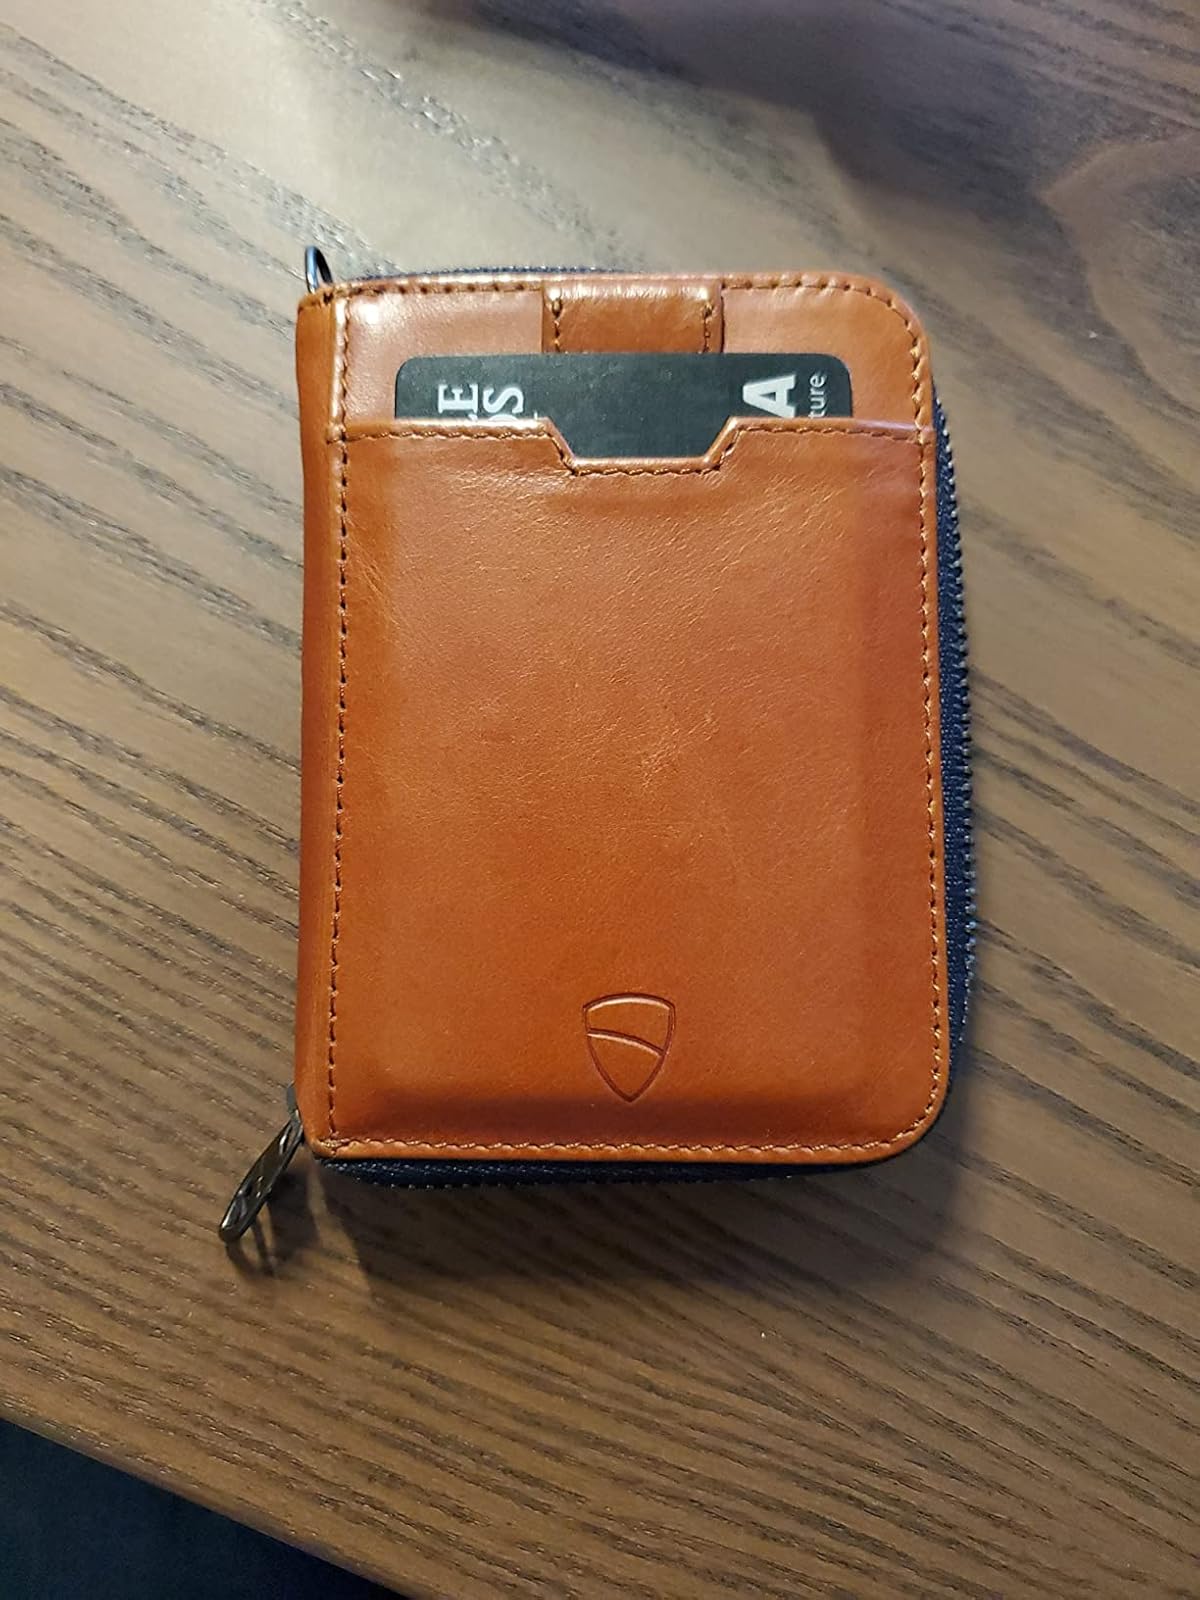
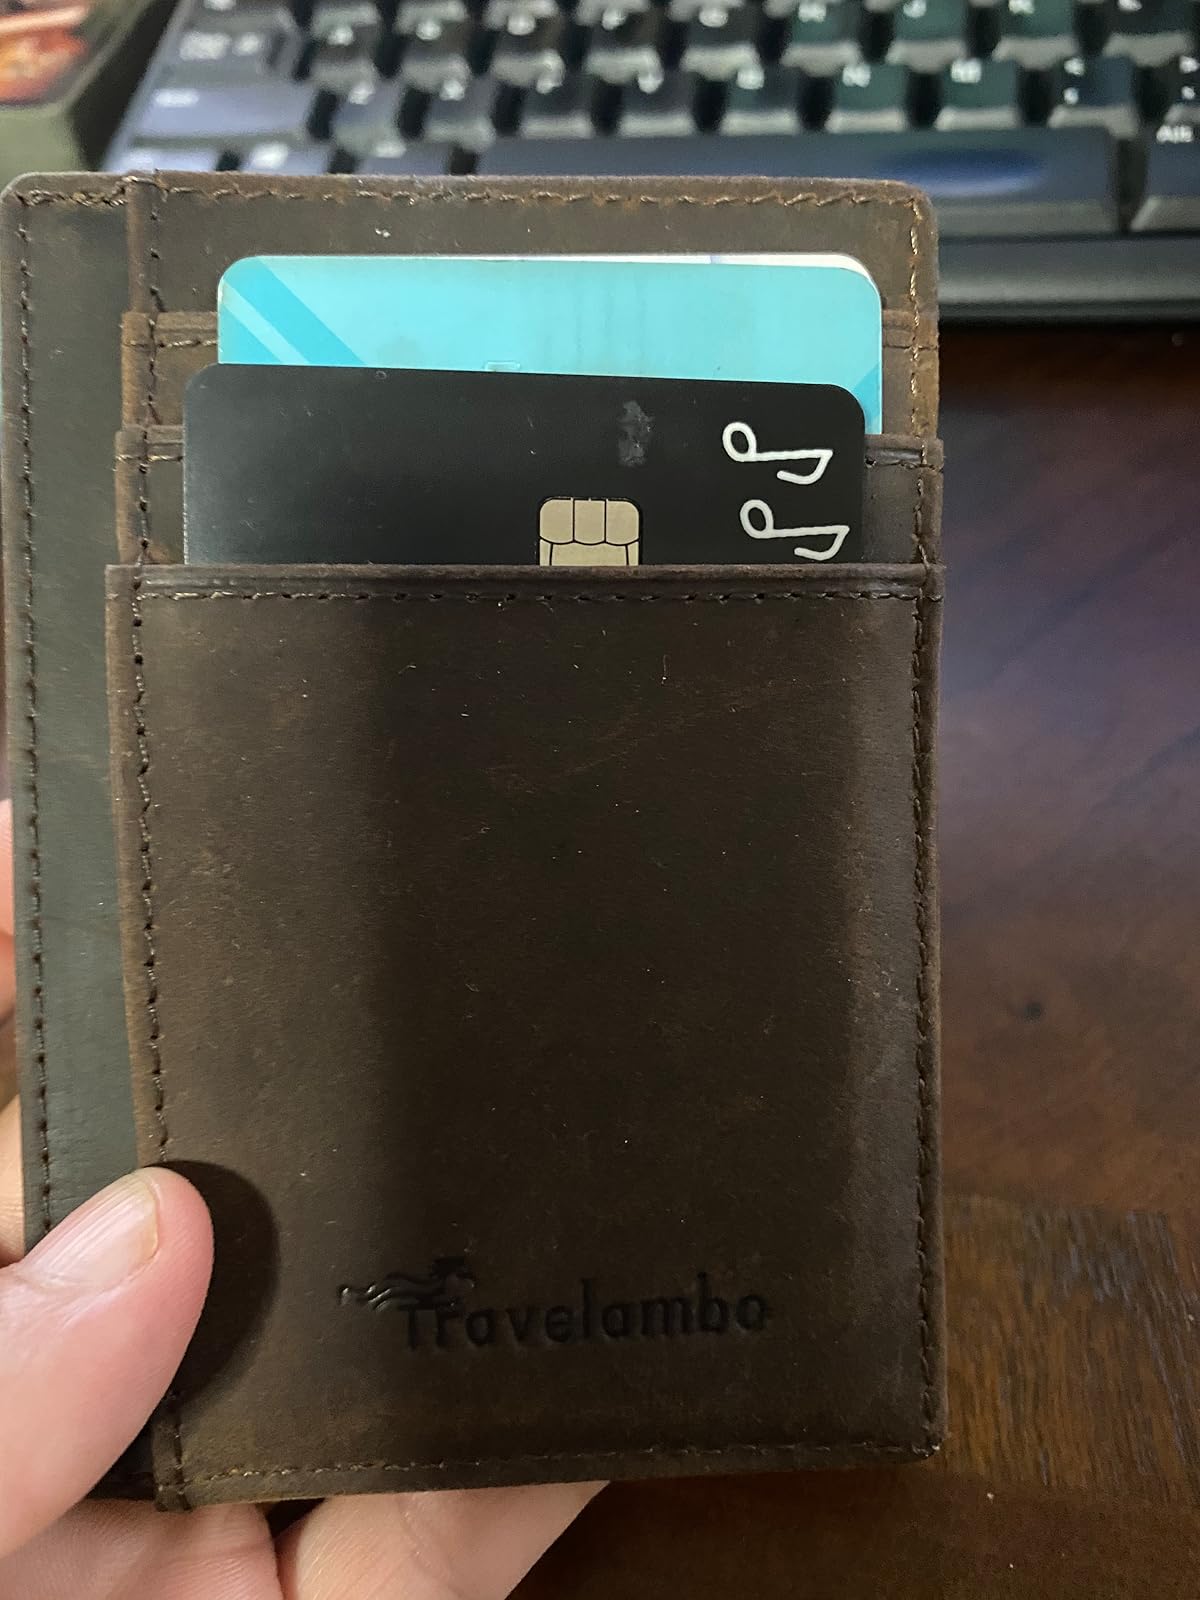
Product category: accessories_wallet
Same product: no